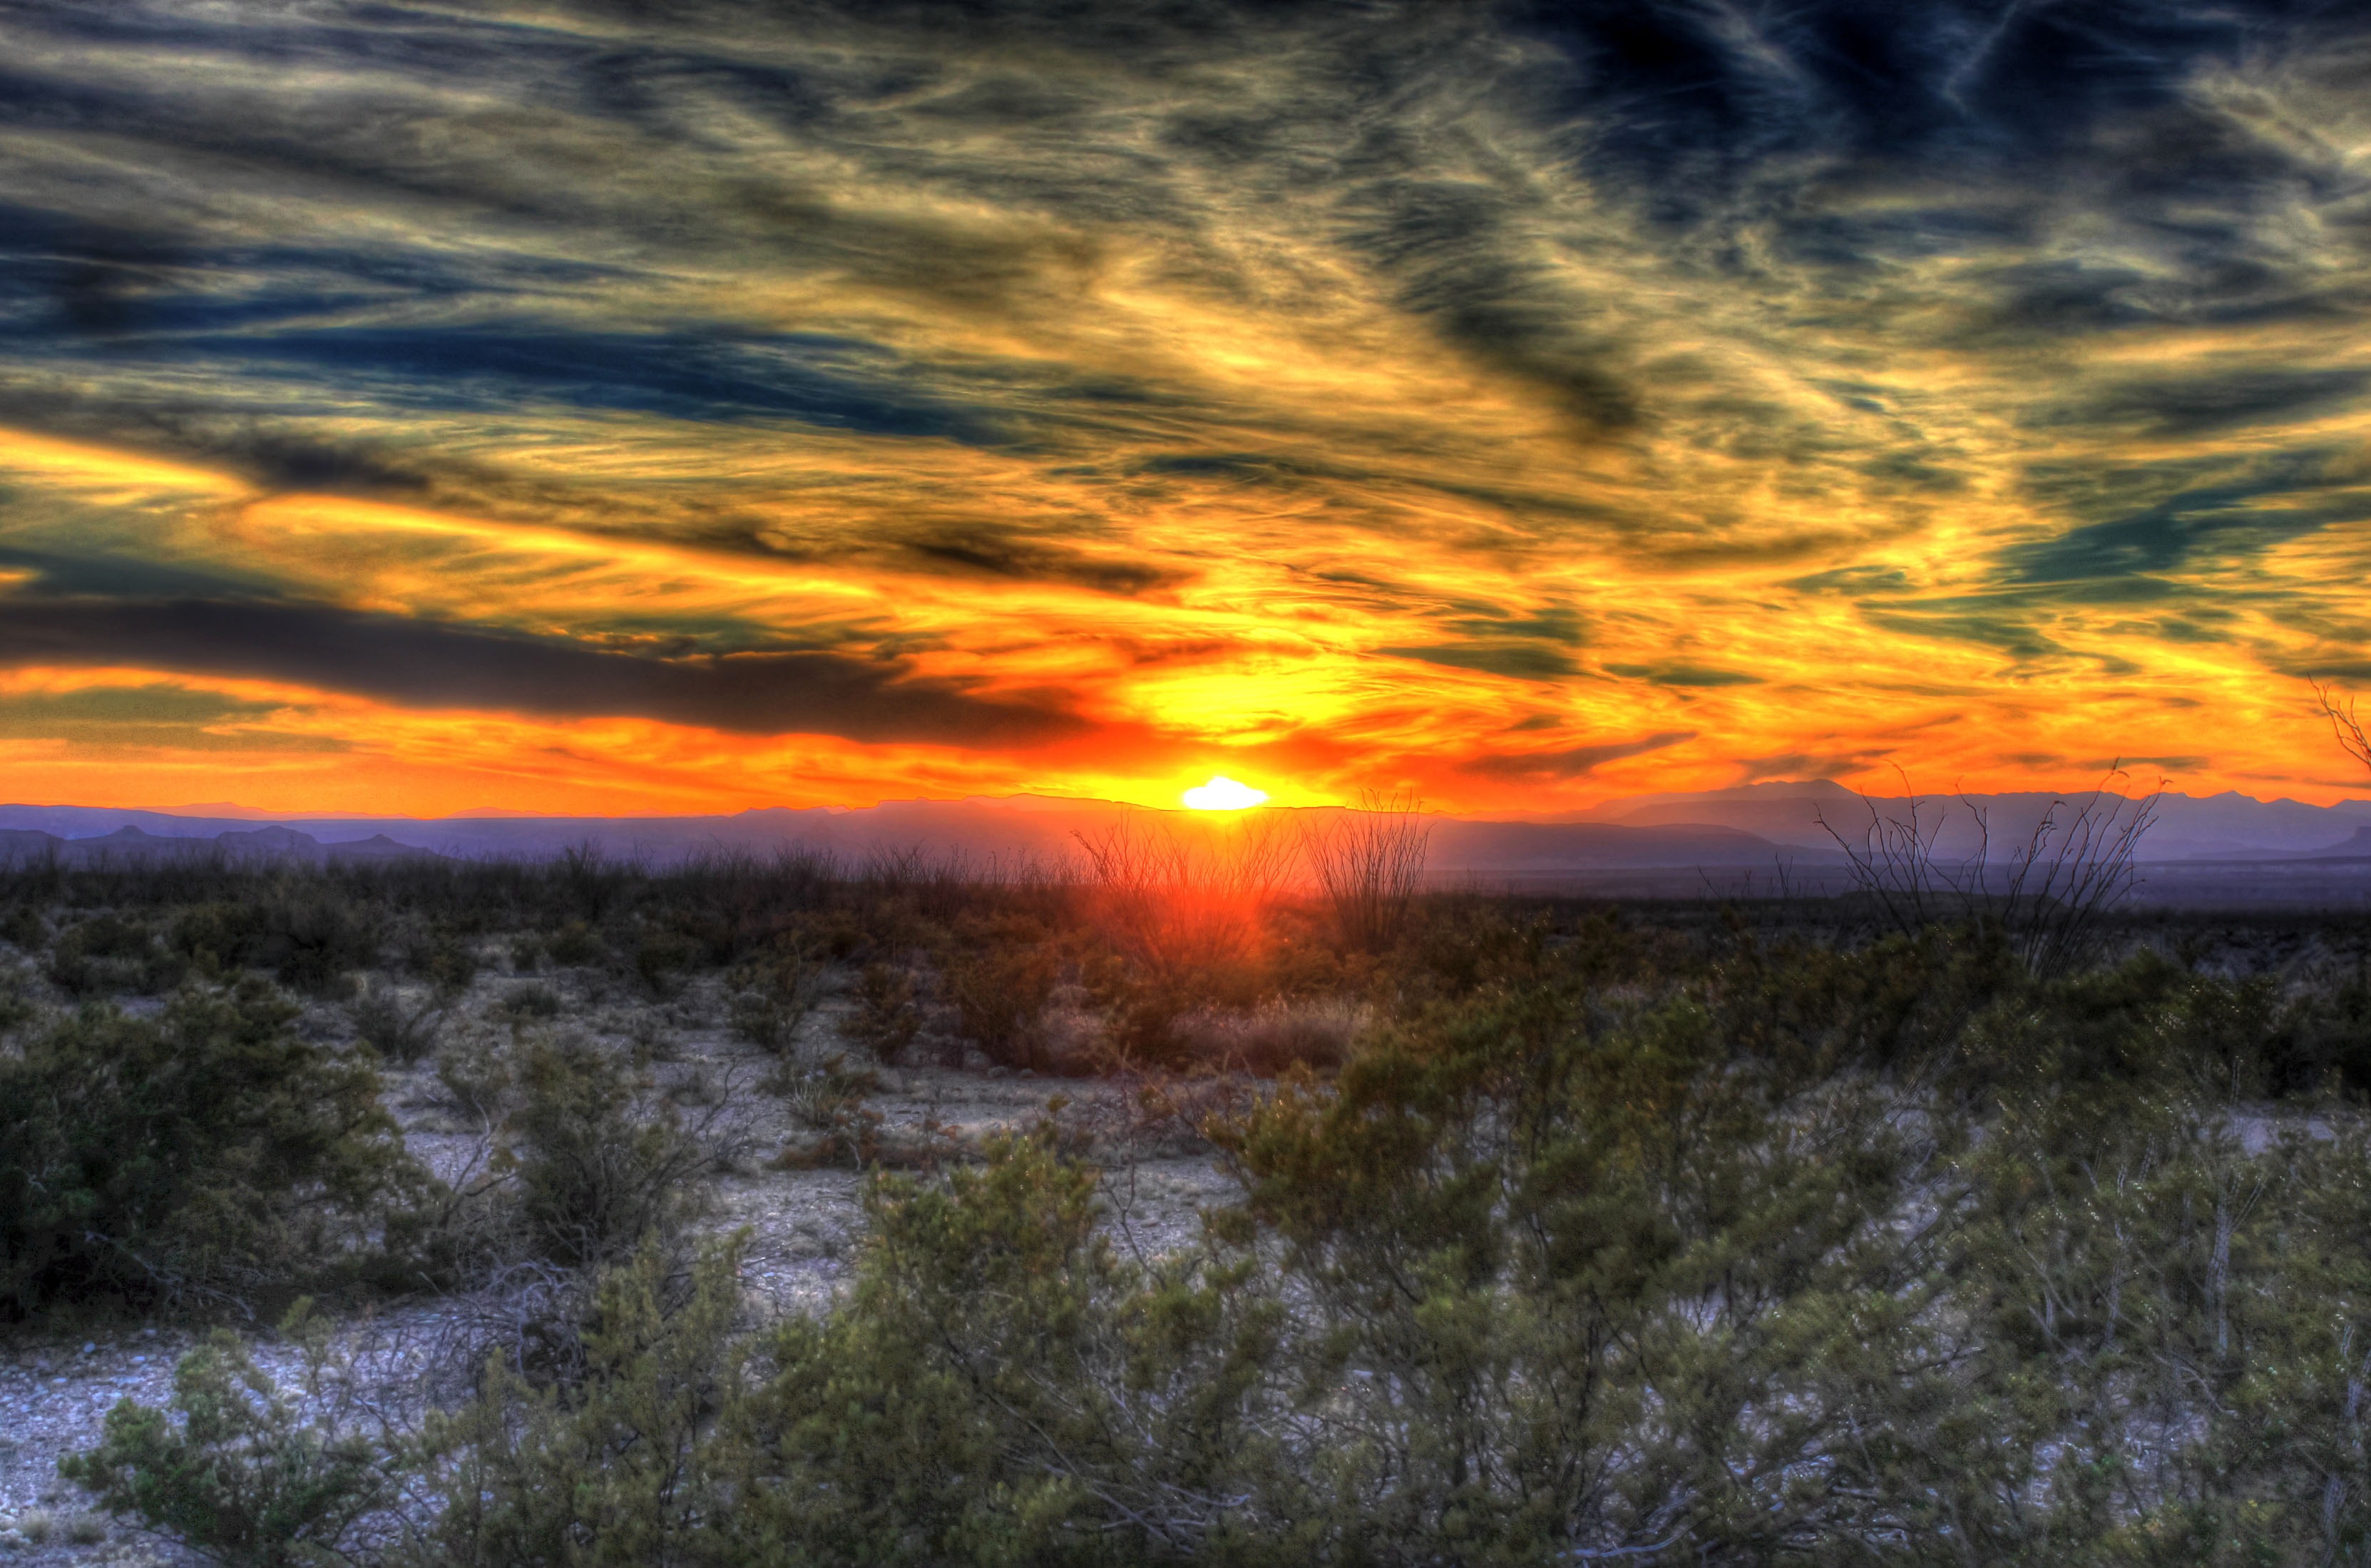
nature, horizon, cloud, sky, sun, sunrise, sunset, sunlight, morning, desert, dawn, atmosphere, dusk, evening, reflection, clouds, texas, afterglow, meteorological phenomenon, big bend